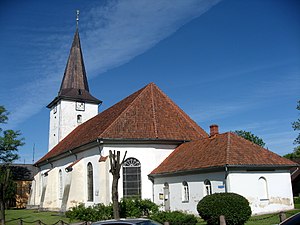
Tukums
Tukums er beliggende i Tukums distrikt i det centrale Letland og fik byrettigheder i 1795. Byen ligger ved floden Slocenes bredder. Før Letlands selvstændighed i 1918 var byen også kendt på sit tyske navn Tukkum.